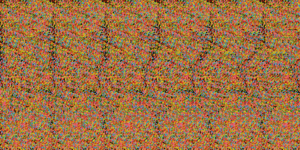
Un autostéréogramme est un stéréogramme constitué d'une seule image qui donne l'illusion d'une scène en trois dimensions à partir d'une image en deux dimensions. Afin de percevoir des formes en 3D grâce aux autostéréogrammes, le cerveau doit faire un effort oculaire de convergence et de mise au point dissociée de l'accommodation.